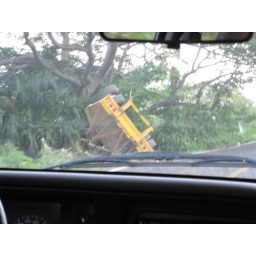
The bed of the truck had flipped and ended up in the jungle.